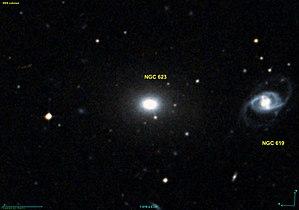
Image créée à l'aide du logiciel Aladin Sky Atlas du Centre de Données astronomiques de Strasbourg et des données de DSS (Digitized Sky Survey).
NGC 623 est une grosse galaxie elliptique située dans la constellation du Sculpteur à environ 400 millions d'années-lumière de la Voie lactée. Elle a été découverte par l'astronome britannique John Herschel en 1837.